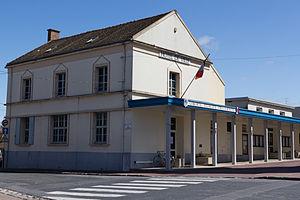
L'unité urbaine de Ballancourt-sur-Essonne est une unité urbaine française centrée sur Ballancourt-sur-Essonne, ville de l'Essonne, et est au quatrième rang régional en Île-de-France.
Ballancourt-sur-Essonne est une commune française située dans le département de l'Essonne en région Île-de-France.